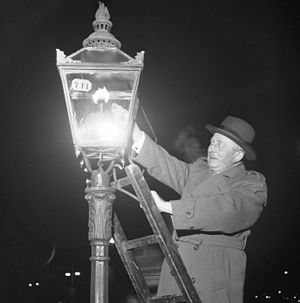
Gadebelysning
"""Lyktgubben"" Gustav A. Hallqvist tænder sin sidste lygte på Norrbro i forbindelse med 100-årsjubilæet for gas i Stockholm i december 1953."
Gadebelysning er belysning indrettet specielt til oplysning af gader og veje. Hensigterne med en sådan belysning er flere men først og fremmest som en sikkerhedsforanstaltning for de færdende, såvel kørende som cyklende og gående. Gadebelysningen kan udføres på flere måder, men i hovedsagen falder den i to typer: belysning fra lygtepæl og belysning fra lygte opsat på en bygning.